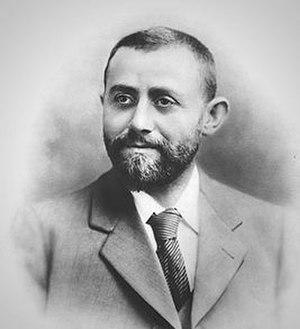
Michael Marks fut l'un des deux cofondateurs de la chaîne de distribution Marks & Spencer.